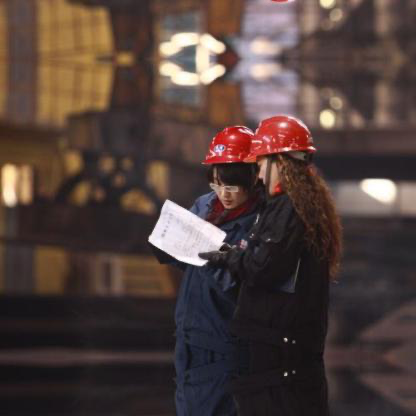
Objects in the image:
label: helmet
label: helmet